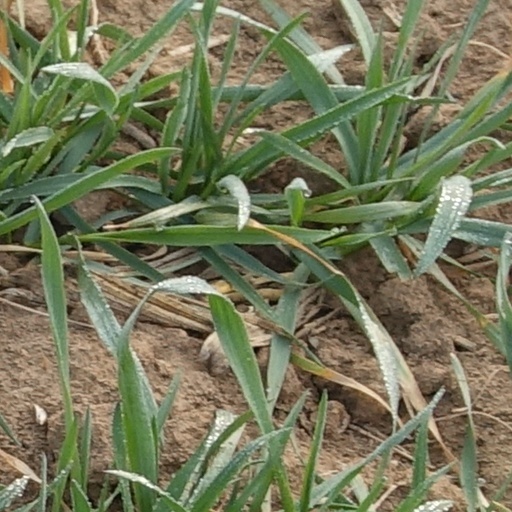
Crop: wheat